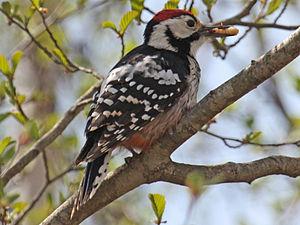
Le Pic à dos blanc est une espèce d'oiseau de la famille des Picidae.